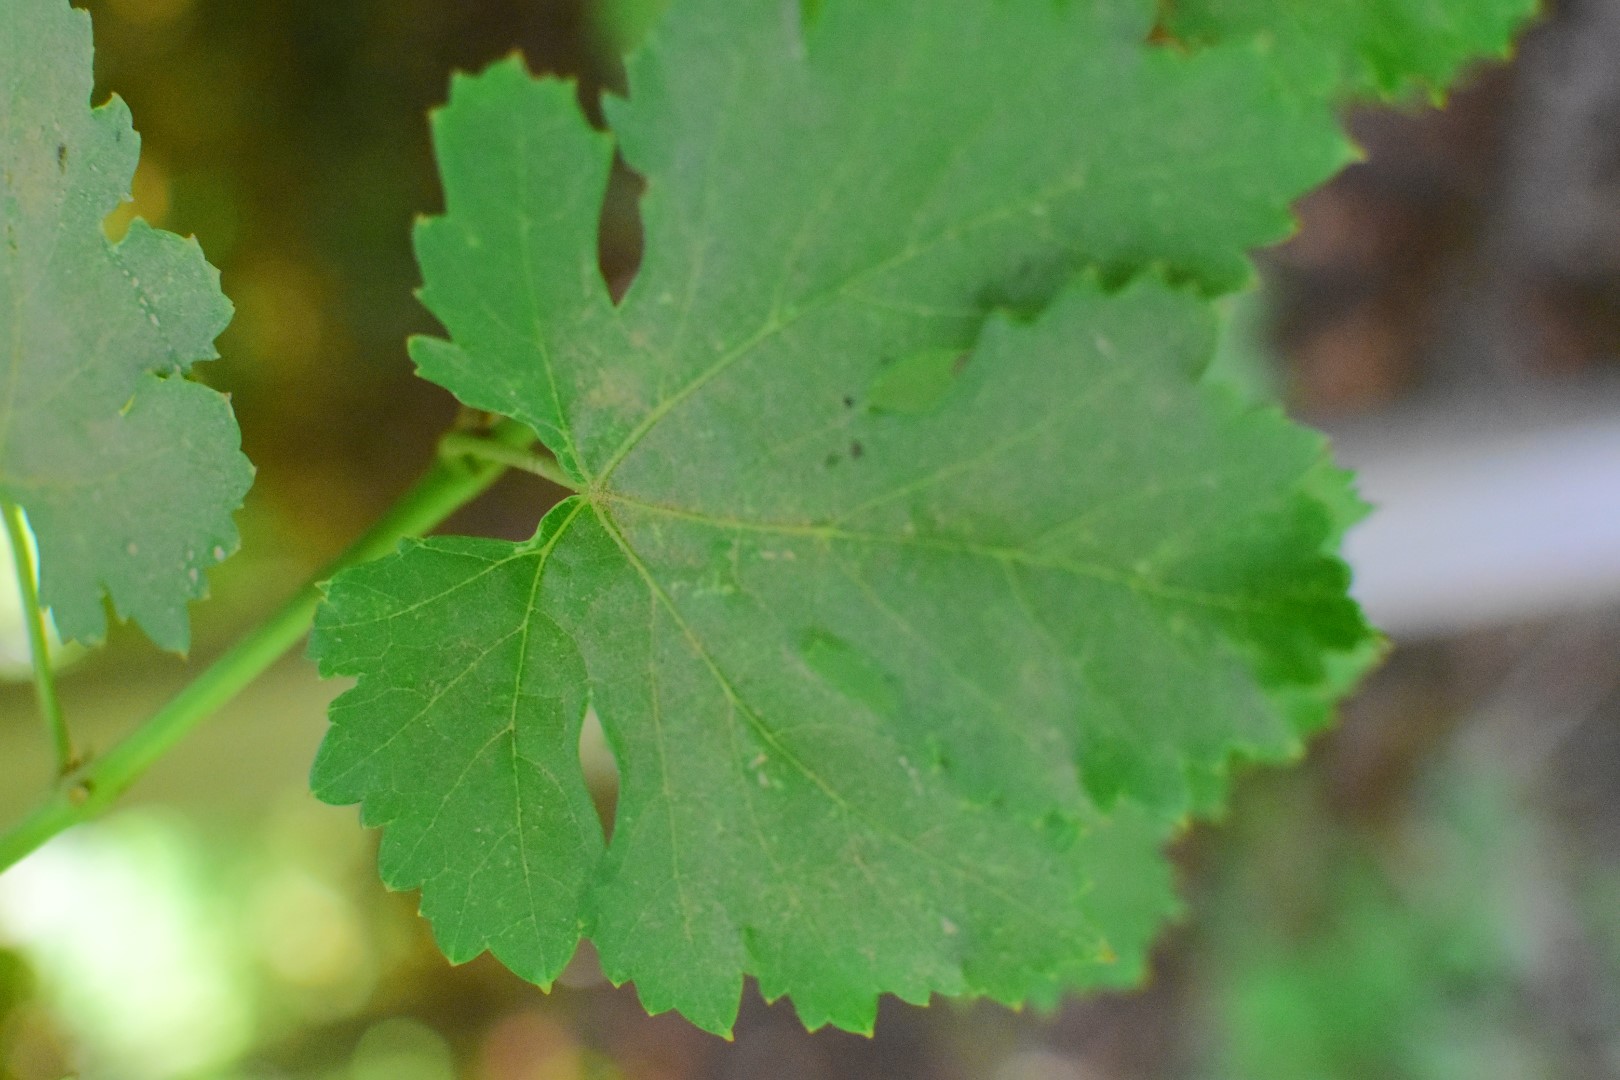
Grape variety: Deas Al-Annz